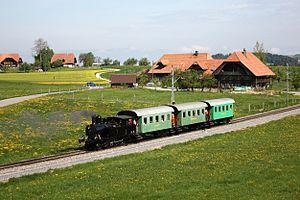
La locomotive Ed 3/4 51 (SLM 1726, 1906) ex-Bern-Schwarzenburg-Bahn (maintenant Vereins Dampflok 51 Schwarzenburg/Dampfbahn Bern) retourne pour la première fois à Schwarzenburg après des travaux de remise en état de marche qui auront duré dix ans. En pousse de trois voitures deux axes du DBB (ex-ÖBB), elle effectue un train entre Schwarzenburg et Lanzenhäusern.